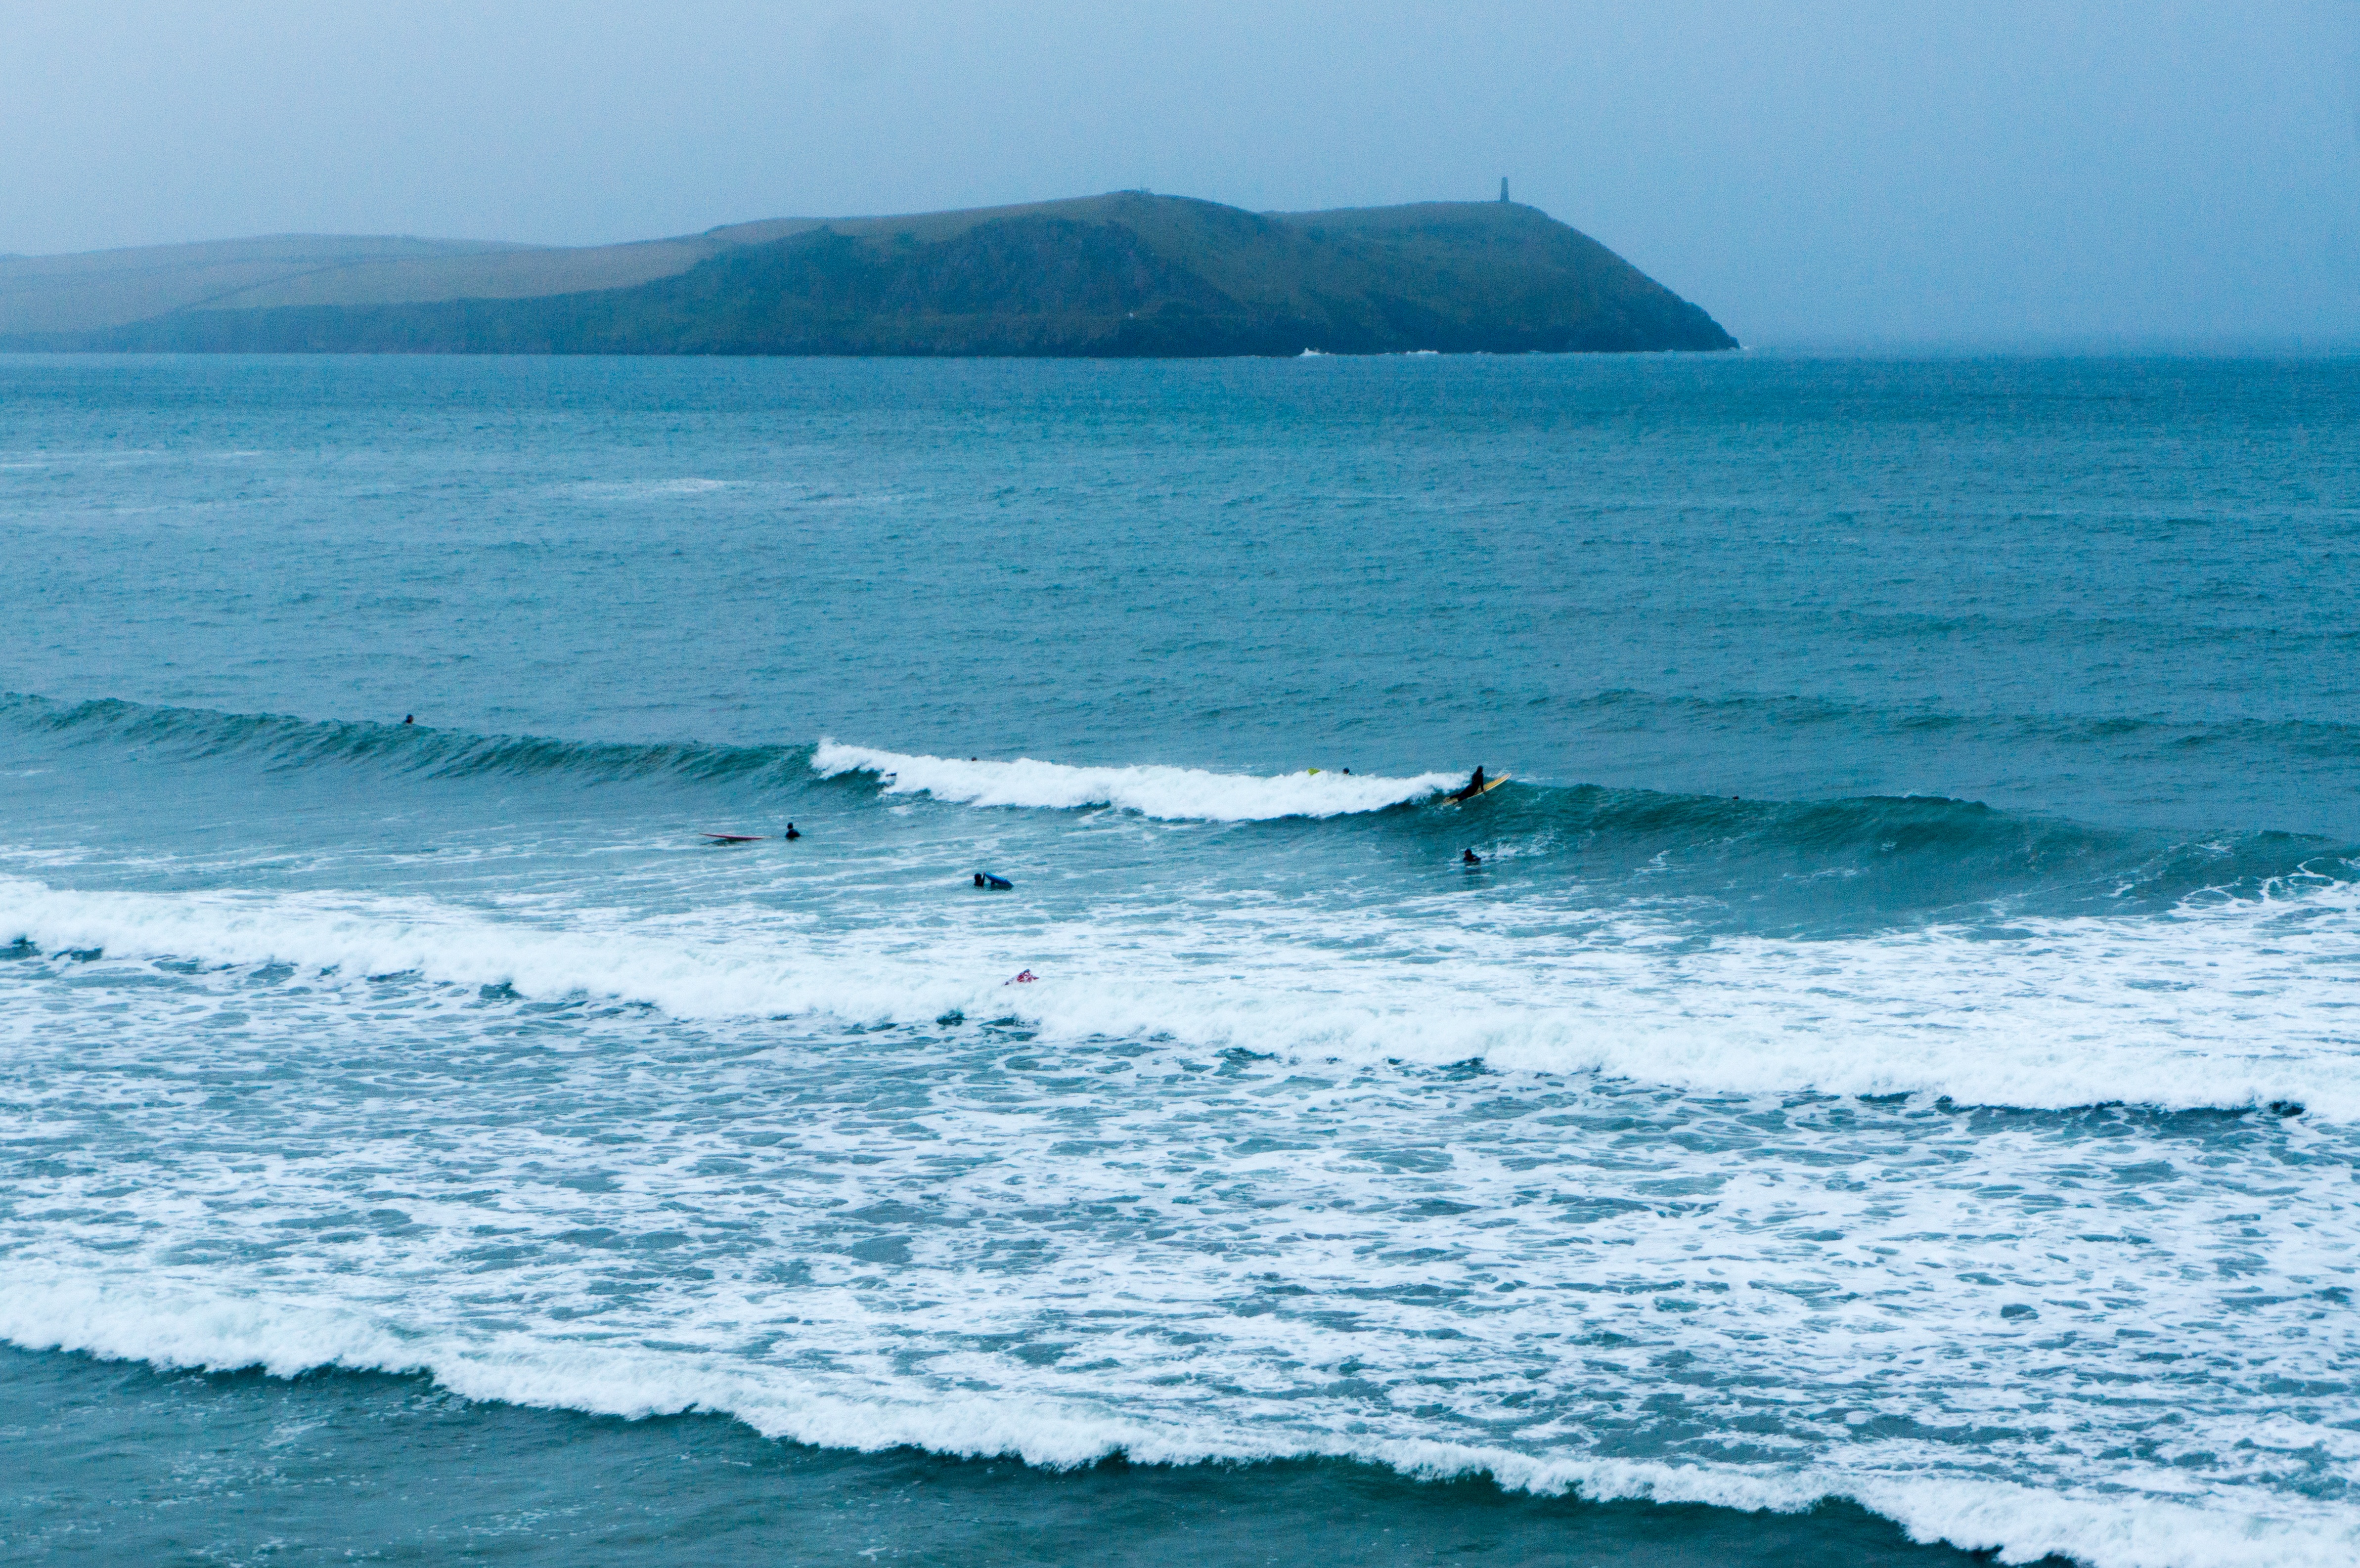
sea, coast, ocean, horizon, shore, wave, surfing, sports, cape, water sport, wind wave, boardsport, surfing equipment and supplies, surface water sports